Chimalpopoca

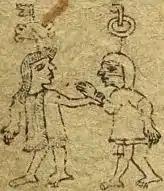
Chimalpopoca (right) captured by the Tepanecs

Chimalpopoca was the son of Huitzilihuitl, the previous ruler, but there are some sources that say he was a son of Acamapichtli, the first ruler of Tenochtitlan, making him Huitzilihuitl's brother. Gerónimo de Mendieta, in his "Historia eclesiástica indiana", notes the discrepancy and concludes that Huitzilihuitl, Chimalpopoca and Itzcoatl (Chimalpopoca's successor) must have been brothers, based on his understanding of the Aztec system of succession.